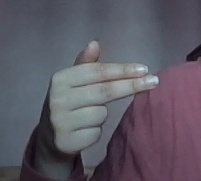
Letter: ghain